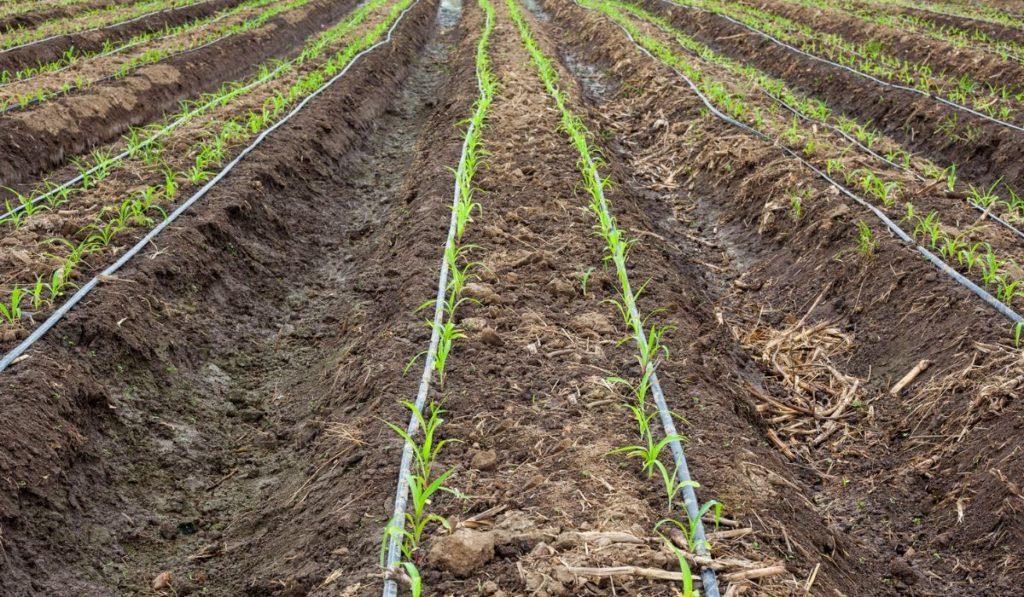
Shamba lenye mistari mirefu ya mimea midogo linapanuka mbele, likionyesha ukuuzaji wa mazao. Kila mstari unaonekana ukiwa na bomba ndogo la umwagiliaji, likipita sambamba na  mimea, kuashiria mfumo wa umwagiliaji wa matone.